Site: brandenburg
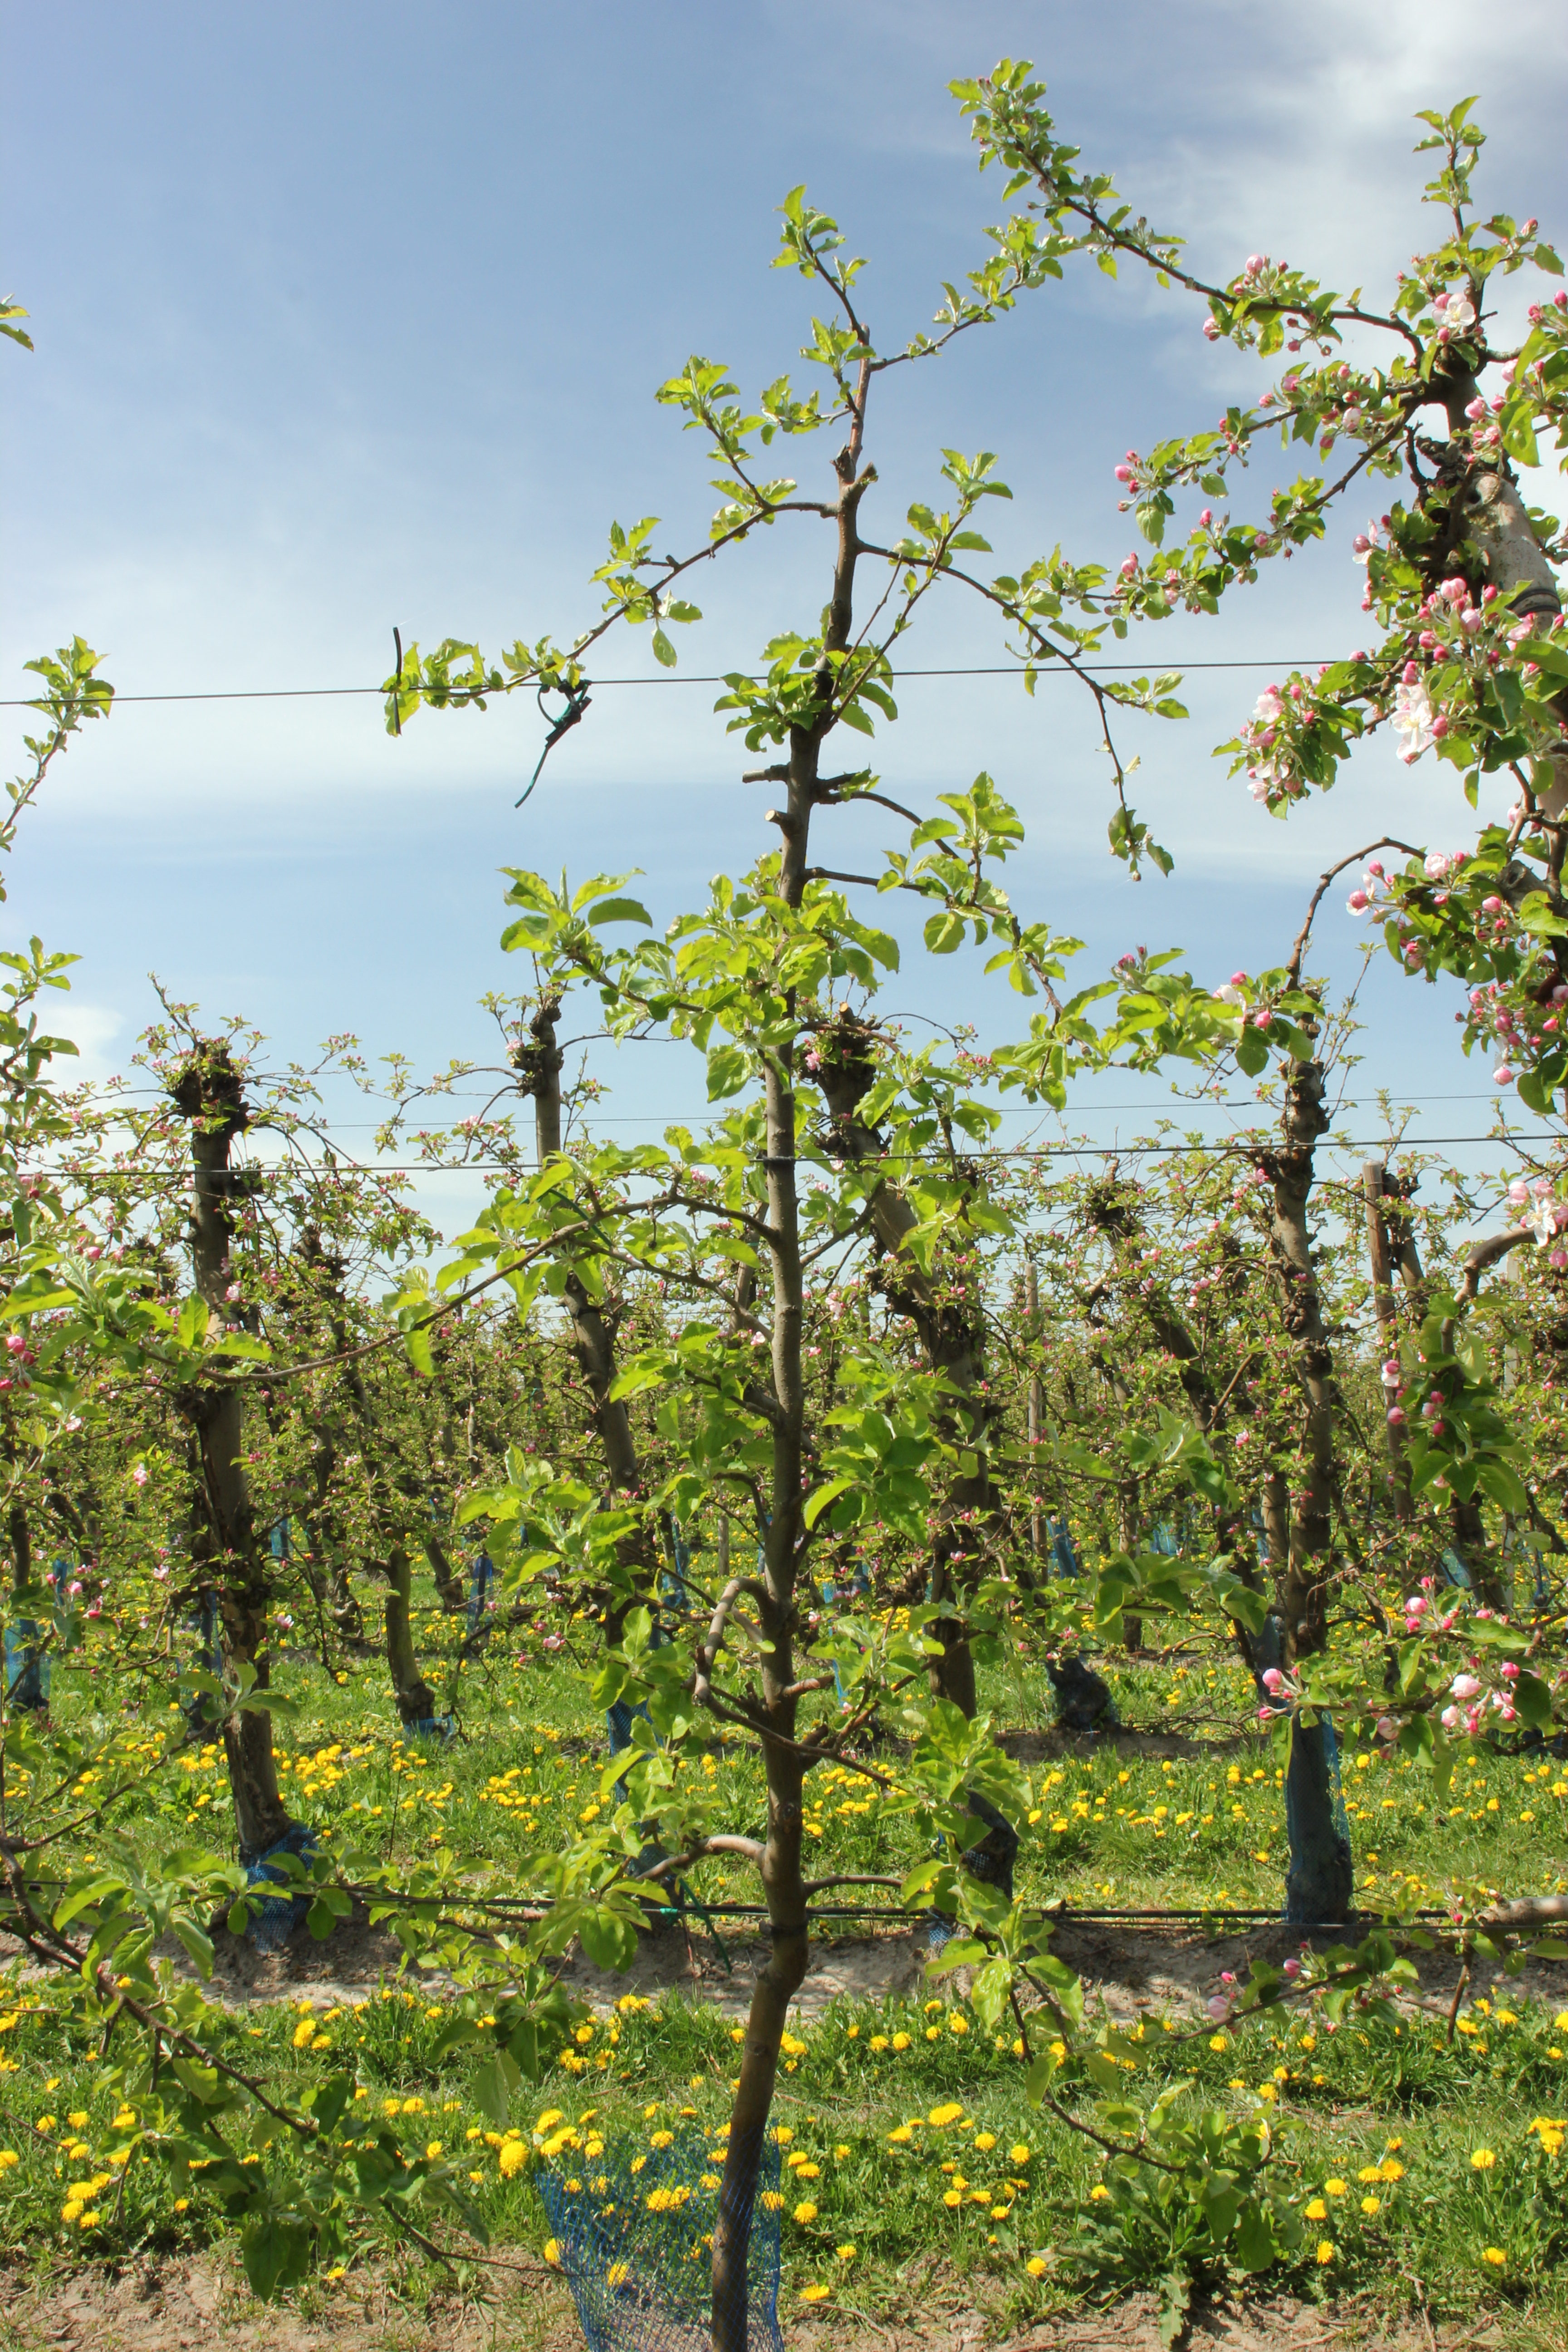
Growth stage (BBCH 57): Inflorescence emergence